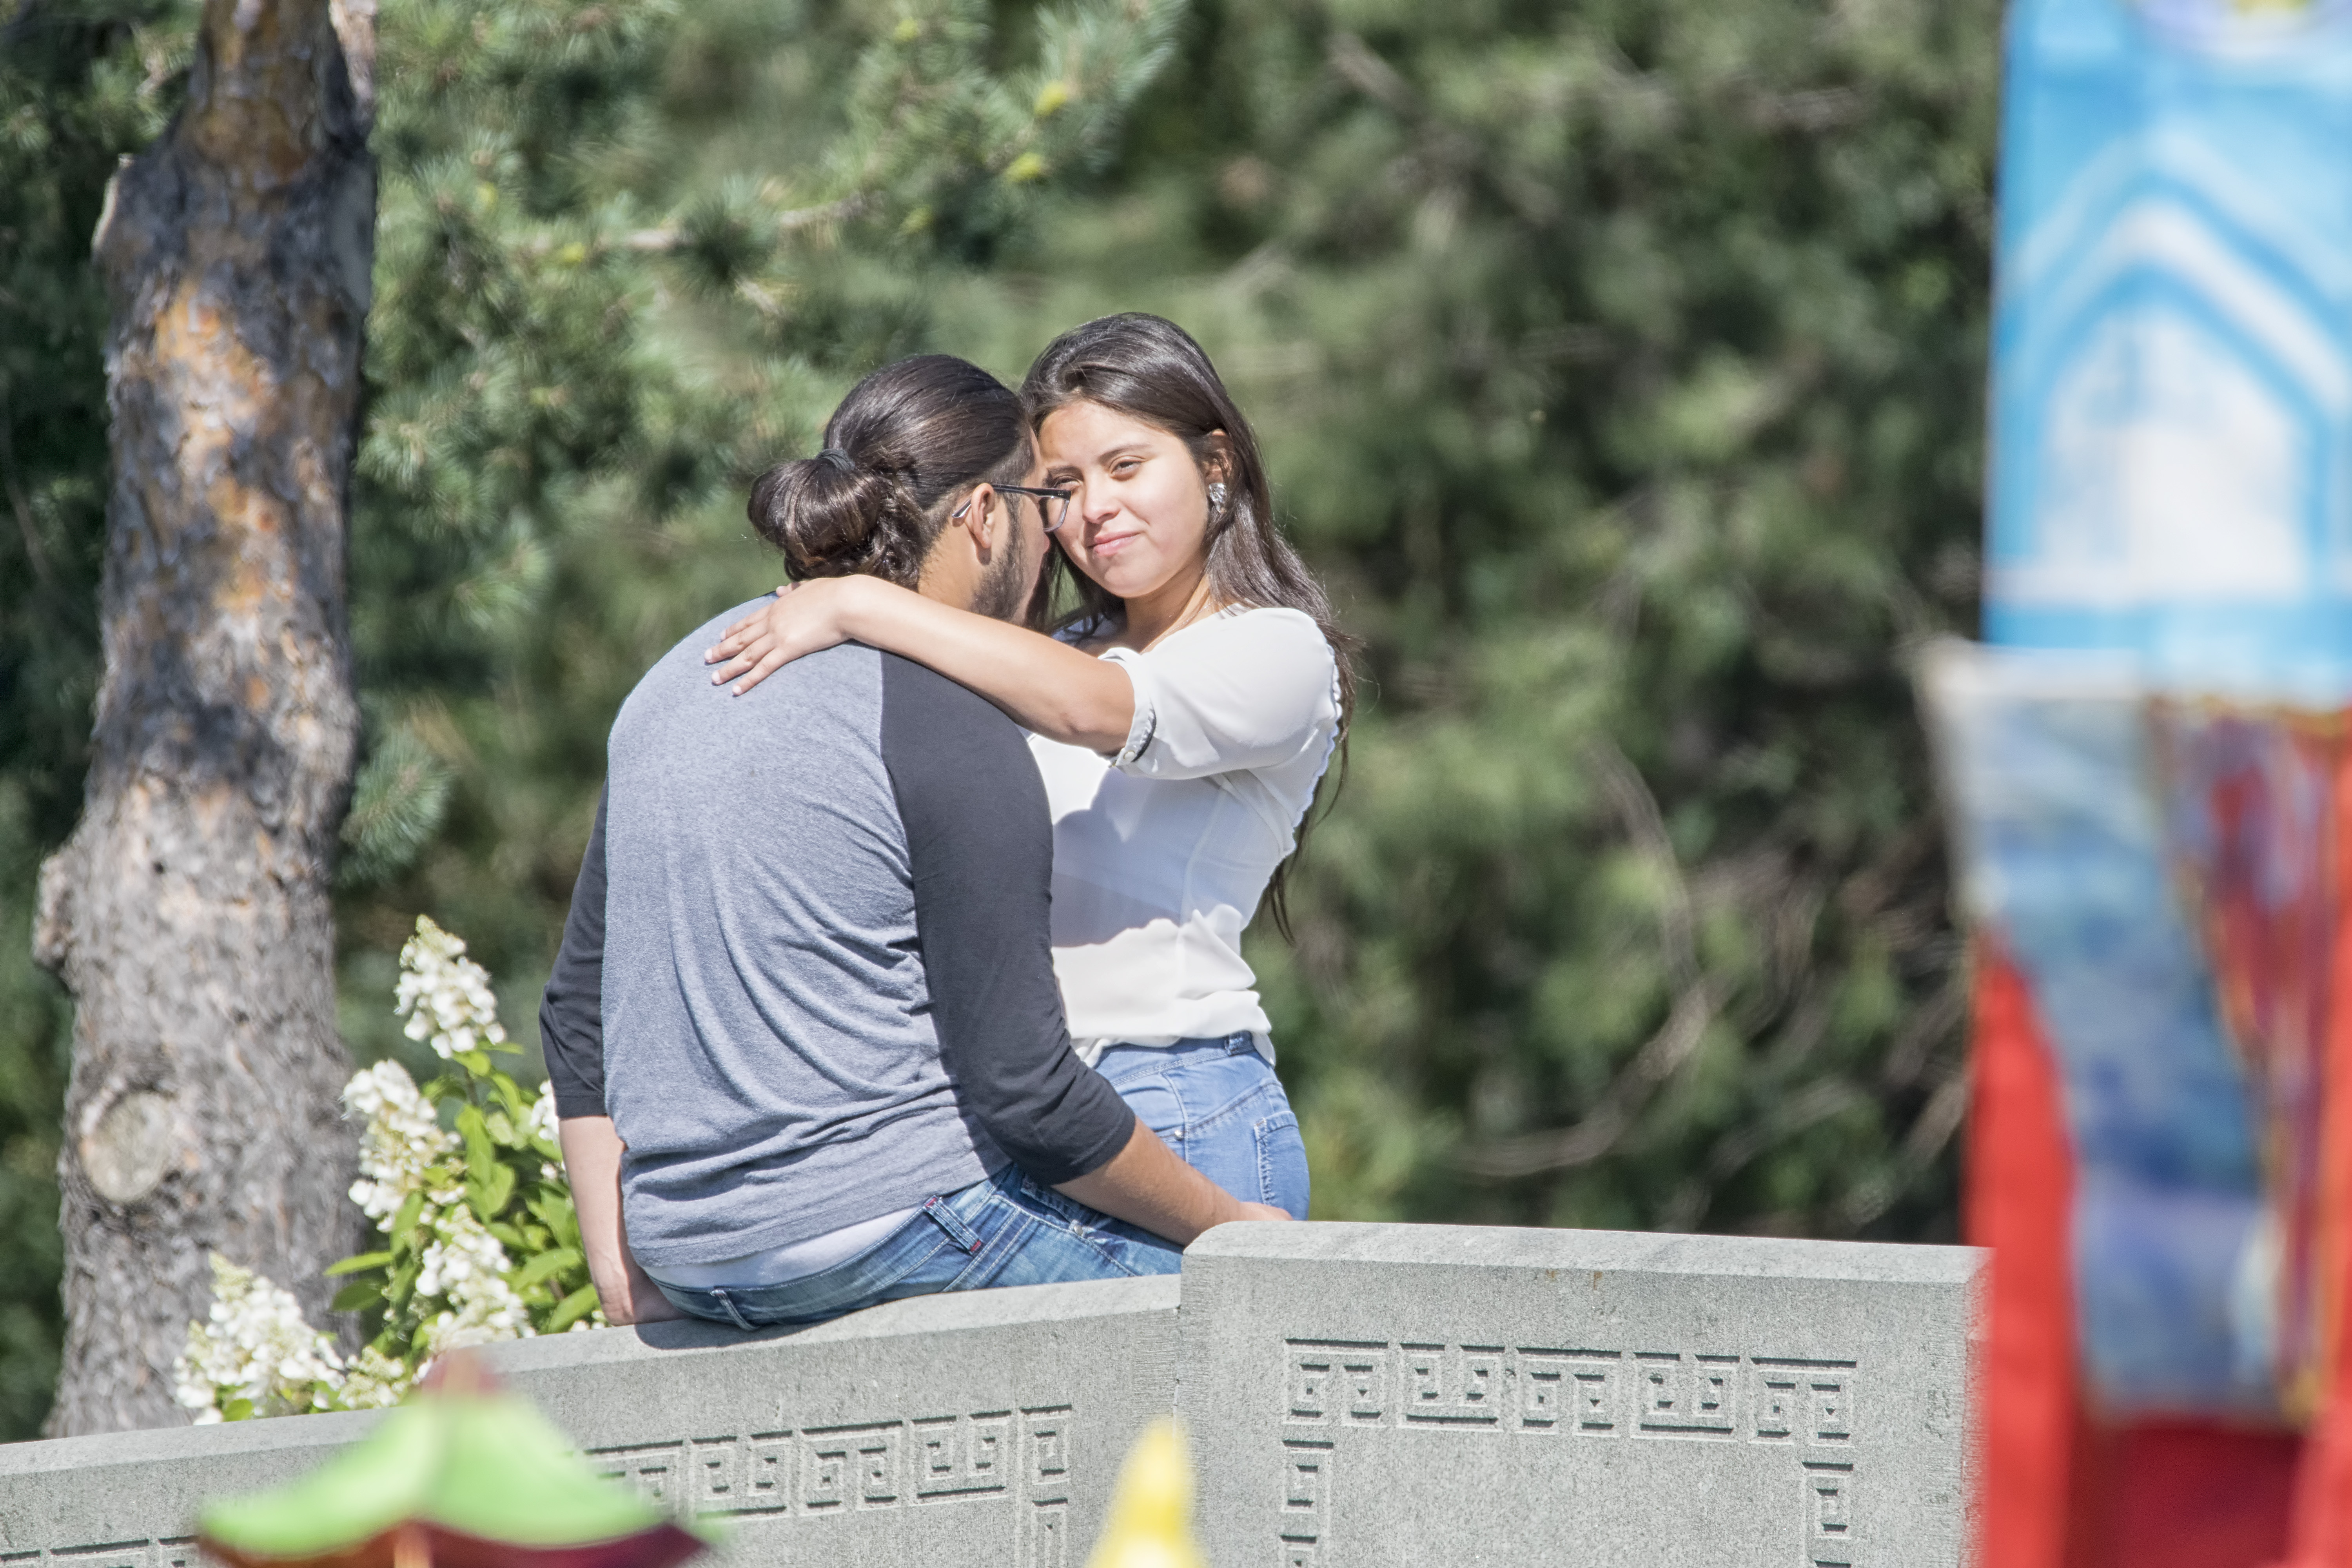
city, ceremony, de, of, canada, quebec, montreal, ville, interaction